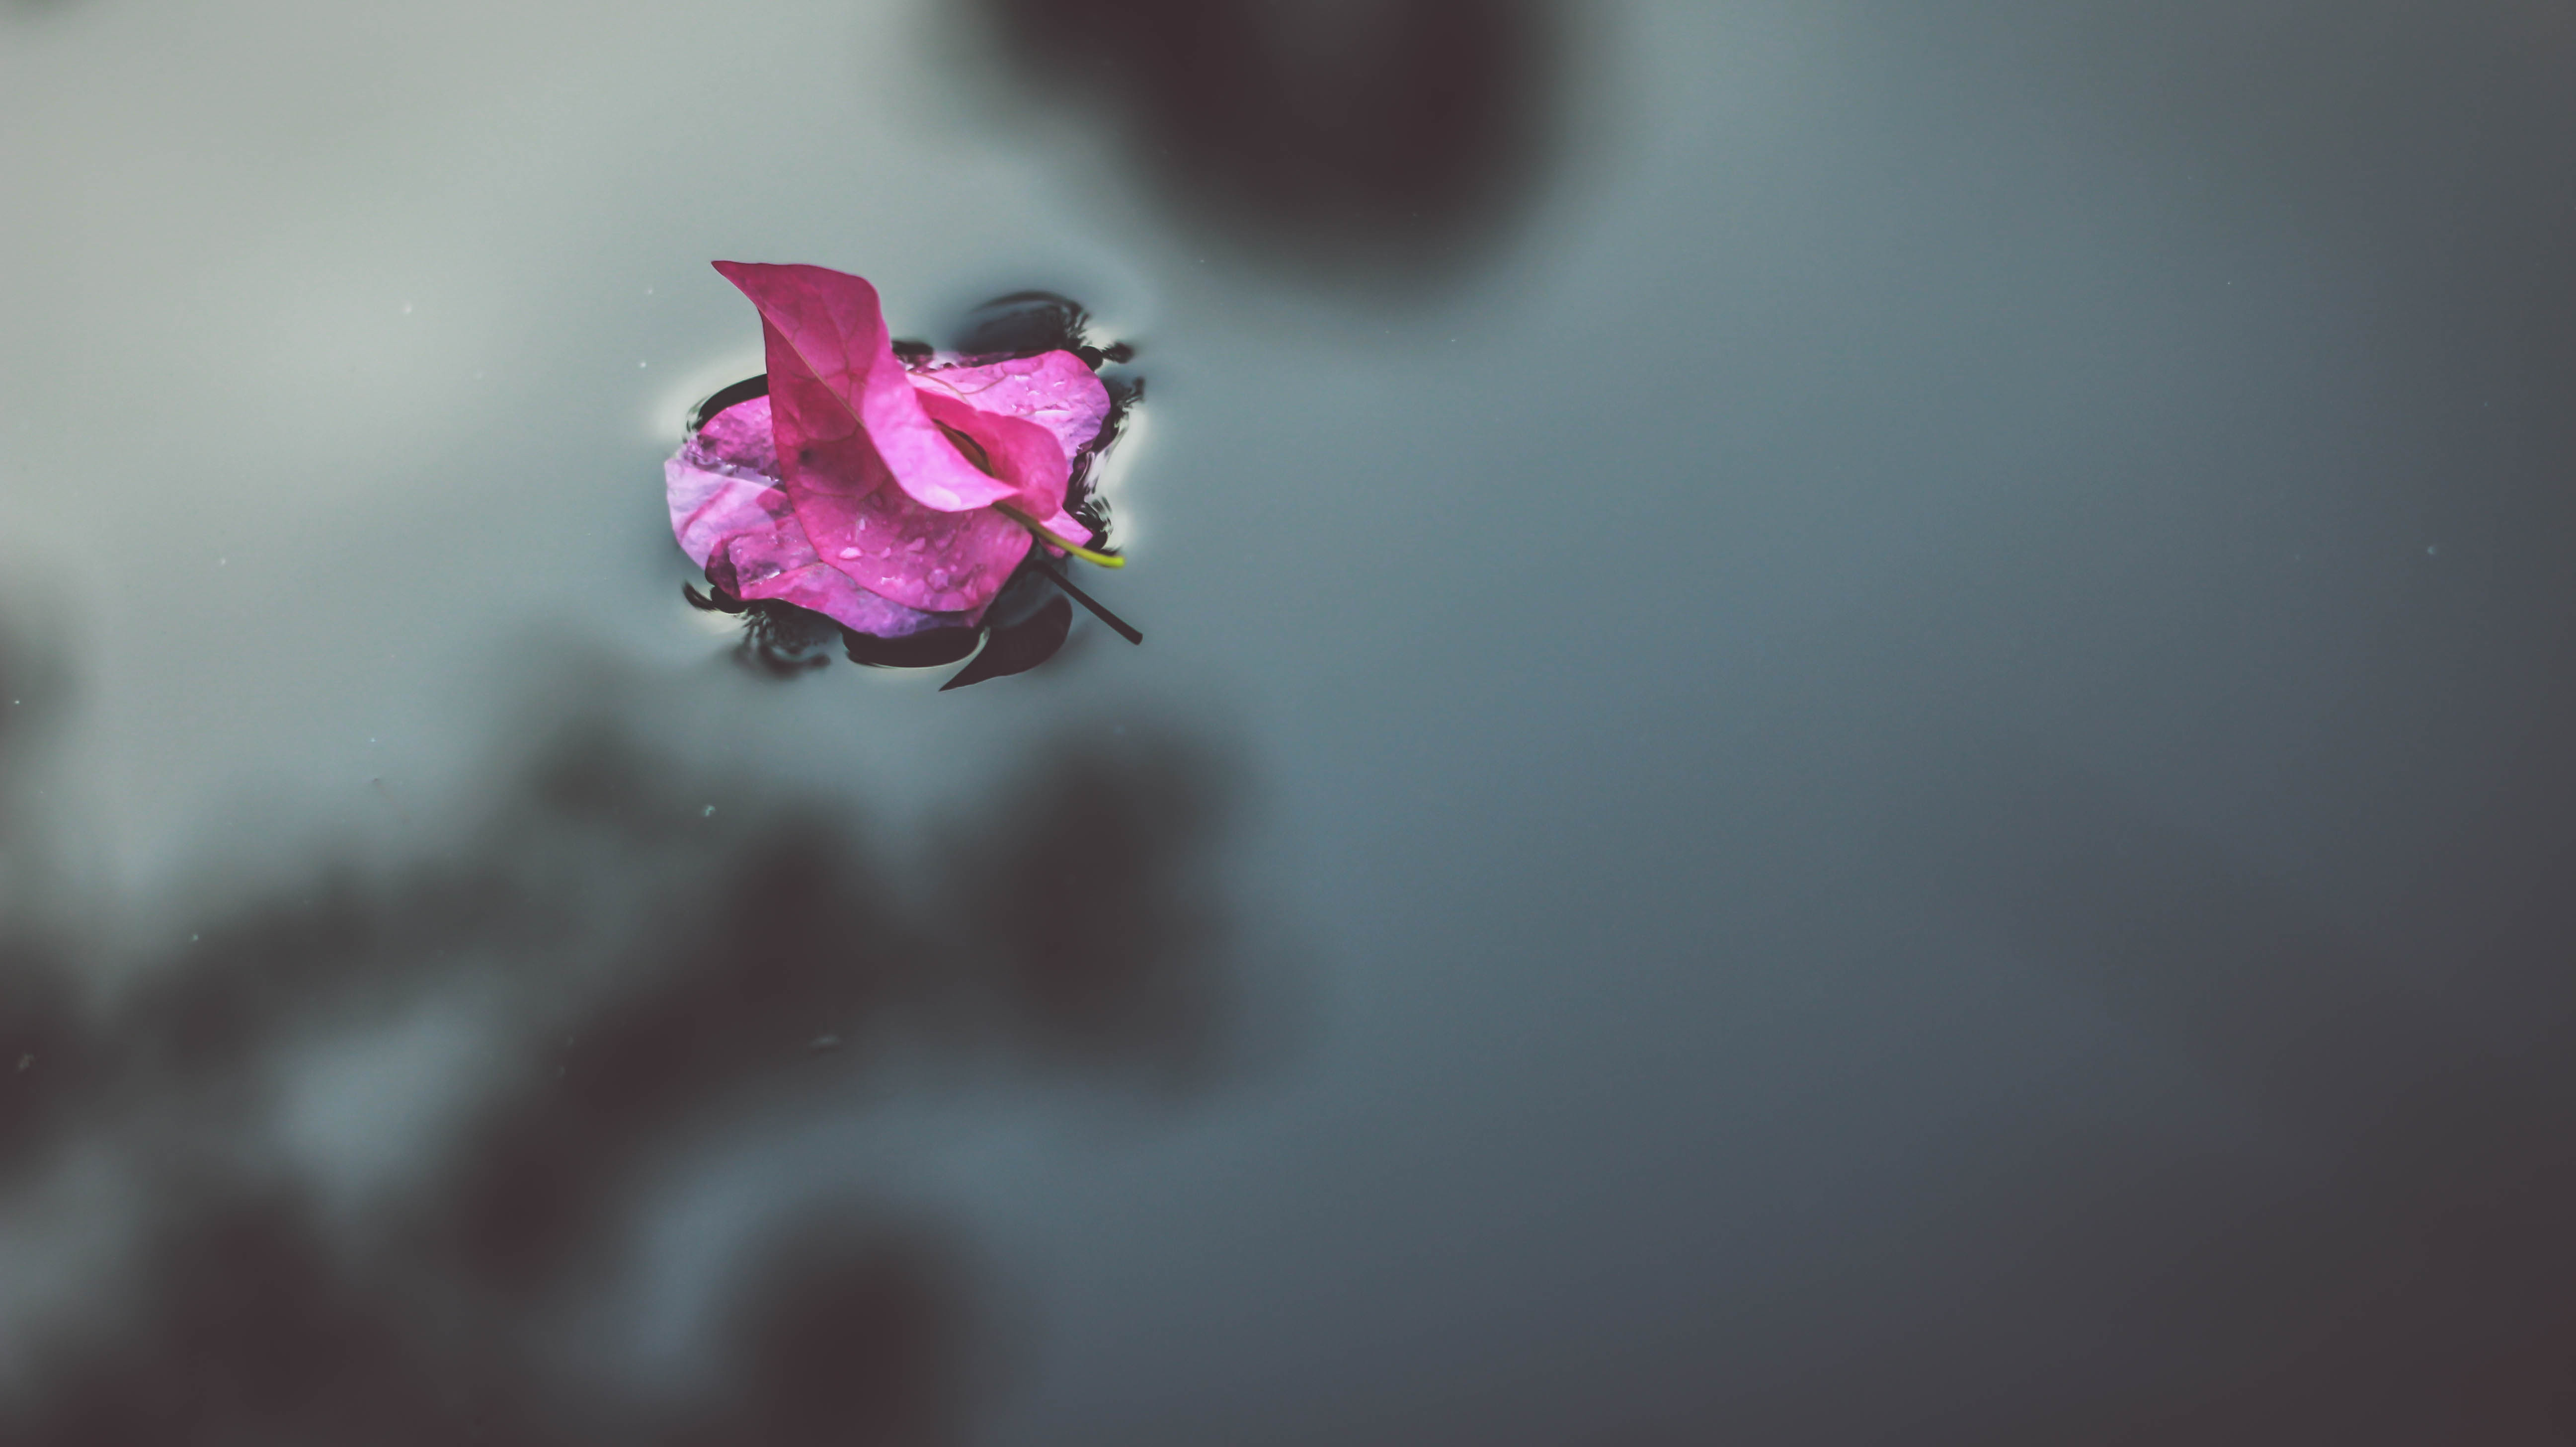
hand, plant, photography, leaf, flower, petal, reflection, red, pink, flora, close up, eye, organ, macro photography, computer wallpaper, land plant